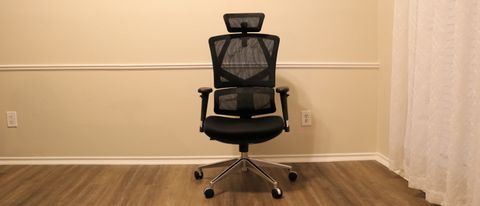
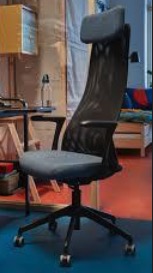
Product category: items_chair
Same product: no